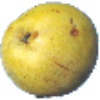
Label: Pear Monster 1